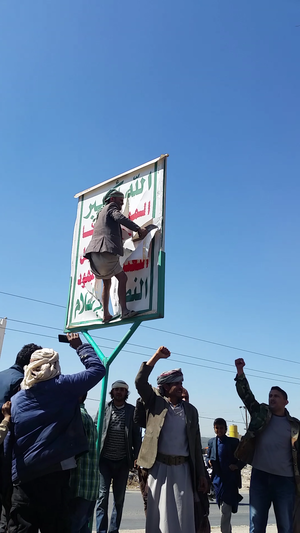
La bataille de Sanaa débute le 29 novembre 2017 lors de la guerre civile yéménite. Elle oppose les Houthis et les partisans de l'ancien président Ali Abdallah Saleh, qui trouve la mort lors des combats, le 4 décembre.
La guerre civile yéménite est un conflit qui oppose depuis 2014 principalement les rebelles chiites houthis et, jusqu'en 2017, les forces fidèles à l'ex-président Ali Abdallah Saleh au gouvernement d'Abdrabbo Mansour Hadi, élu en 2012 à la suite de la révolution yéménite et du départ du pouvoir de Saleh. Le conflit s'est internationalisé en mars 2015 avec l'intervention de nombreux pays musulmans menés par l'Arabie saoudite.